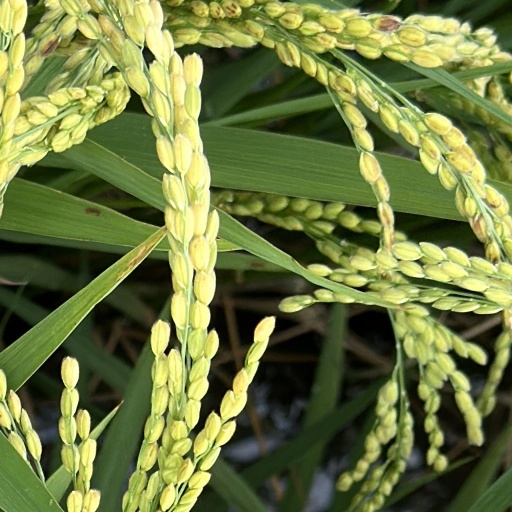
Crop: rice